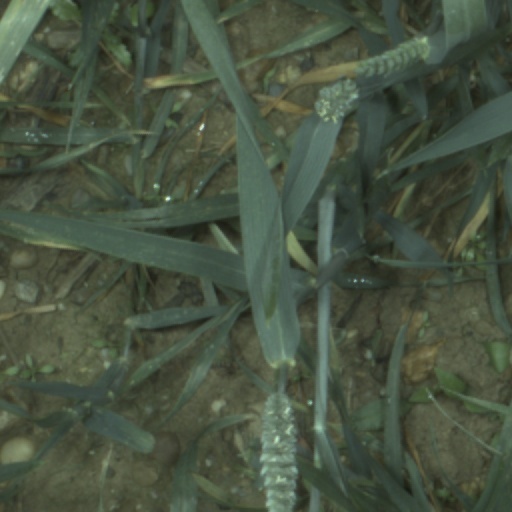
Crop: wheat